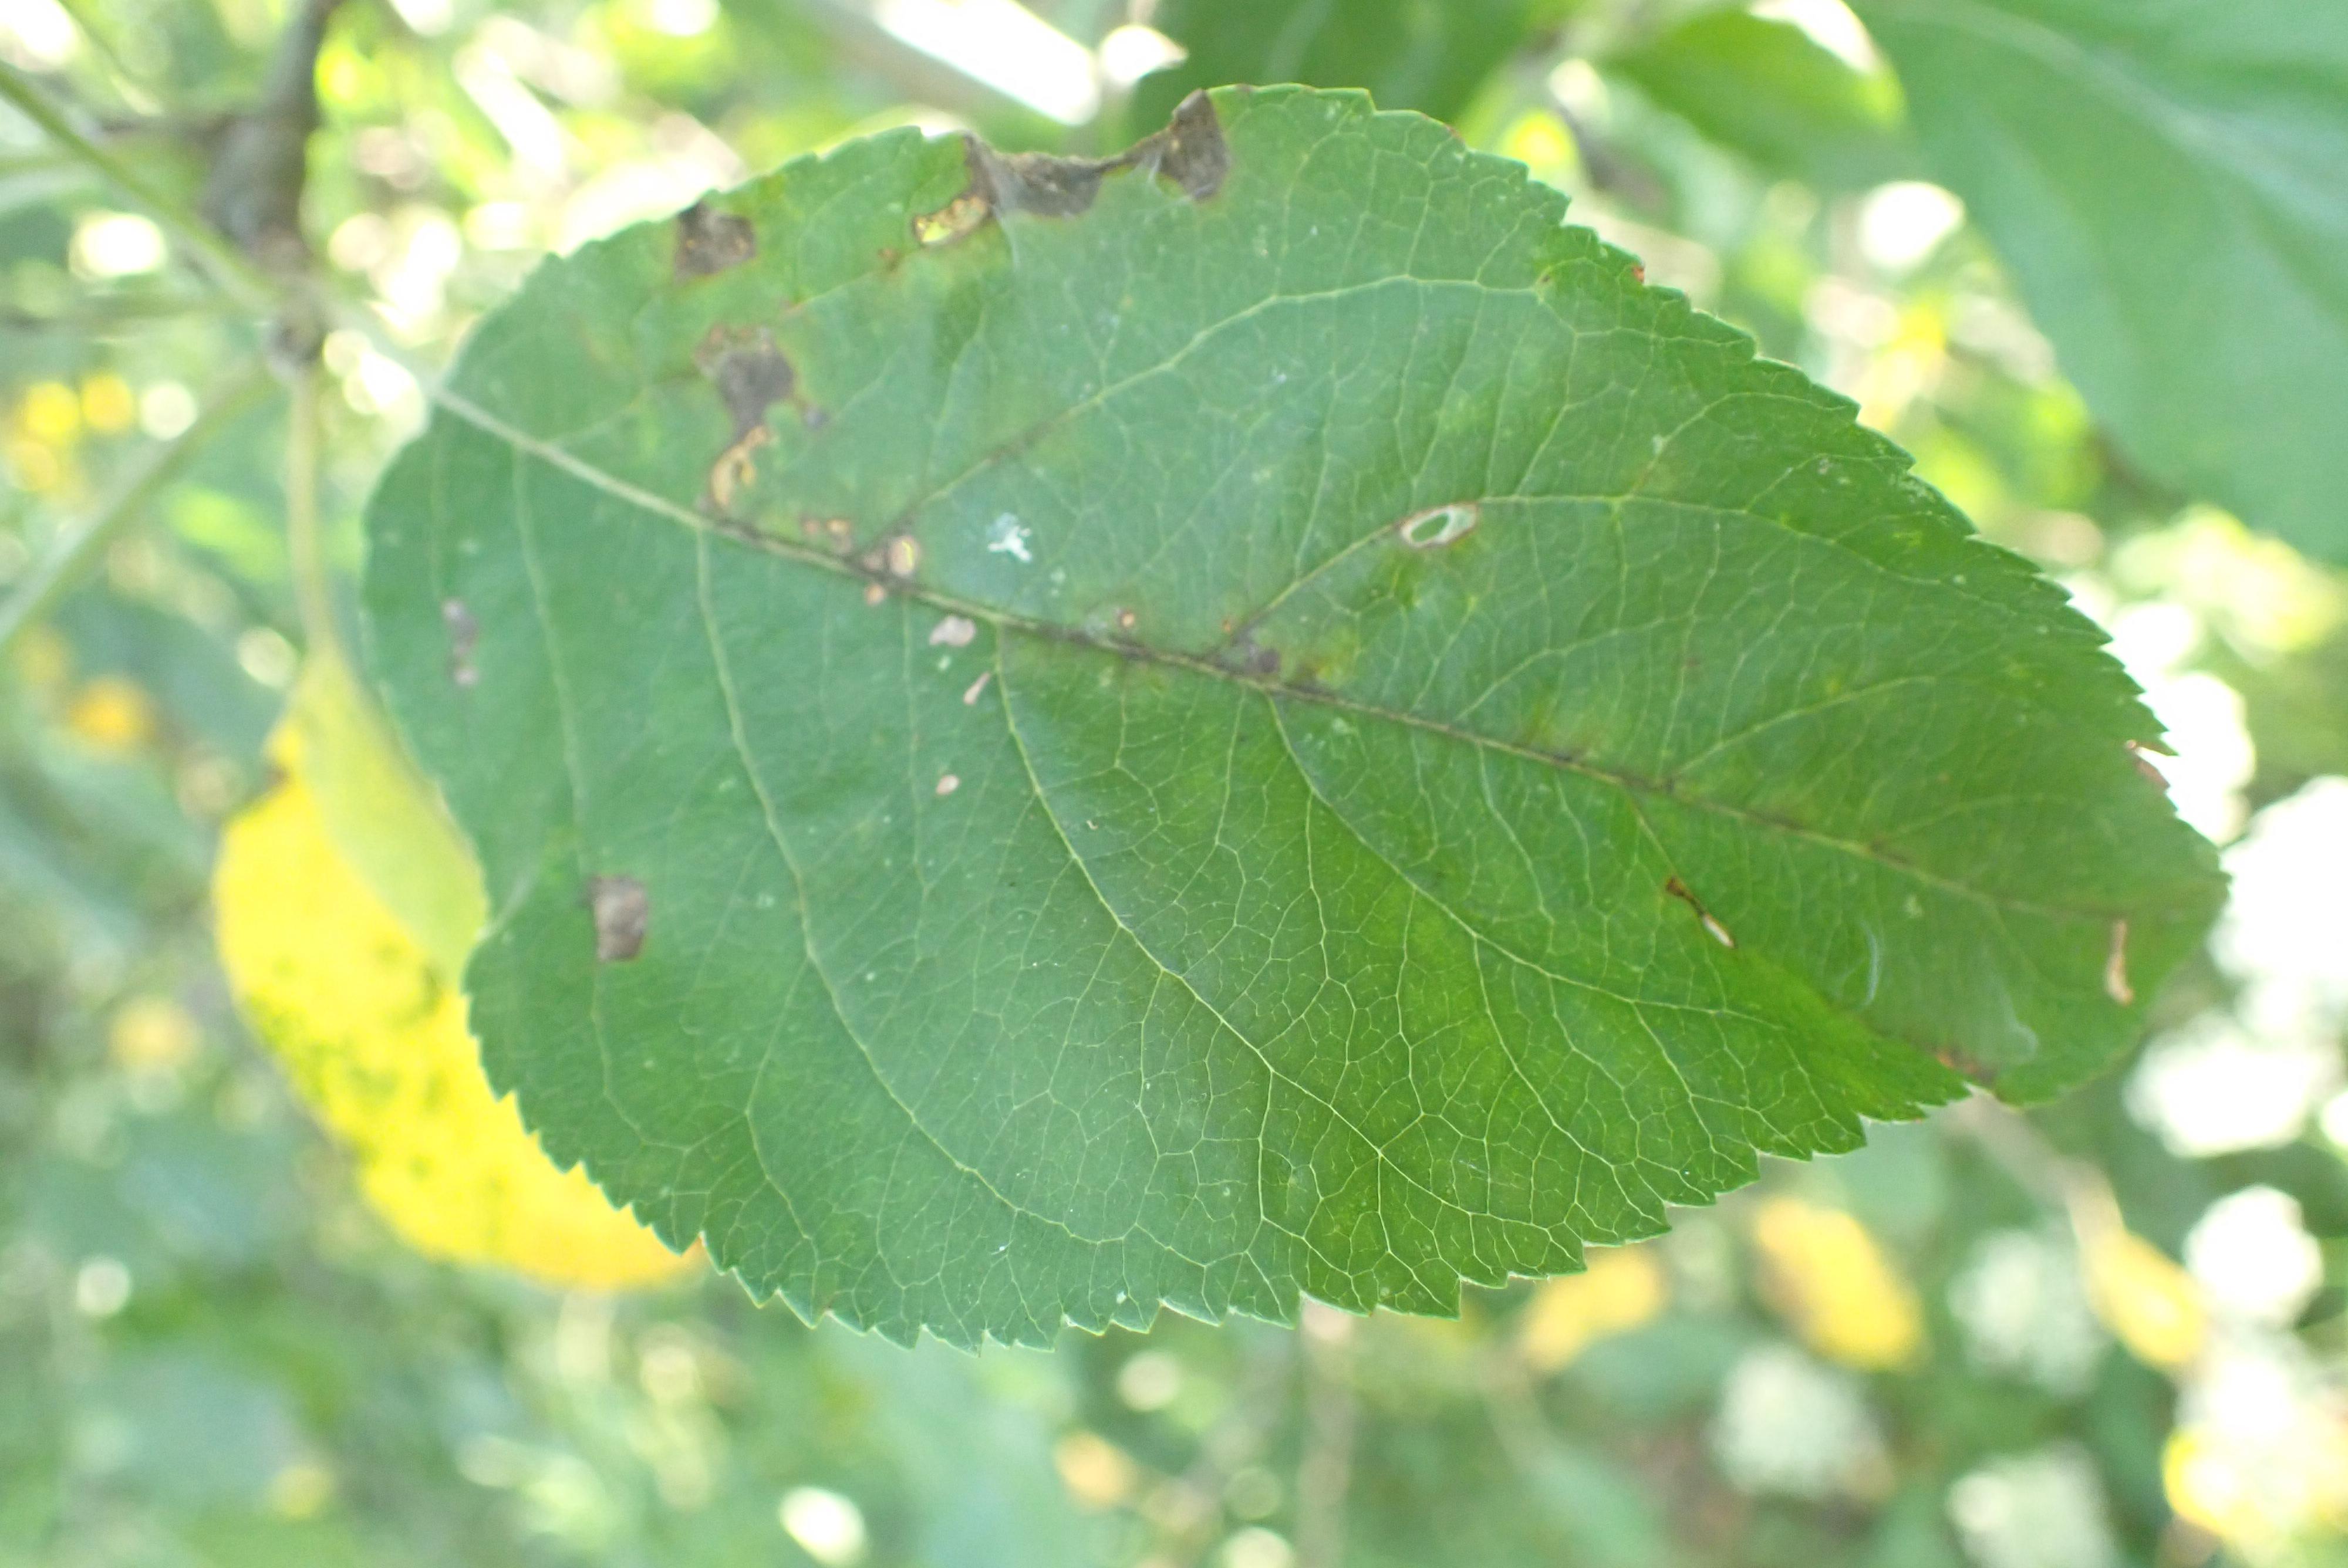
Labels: scab, frog_eye_leaf_spot